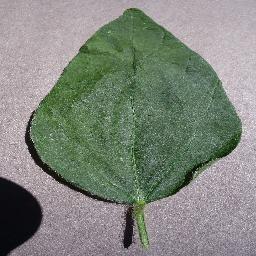
Label: Soybean___healthy